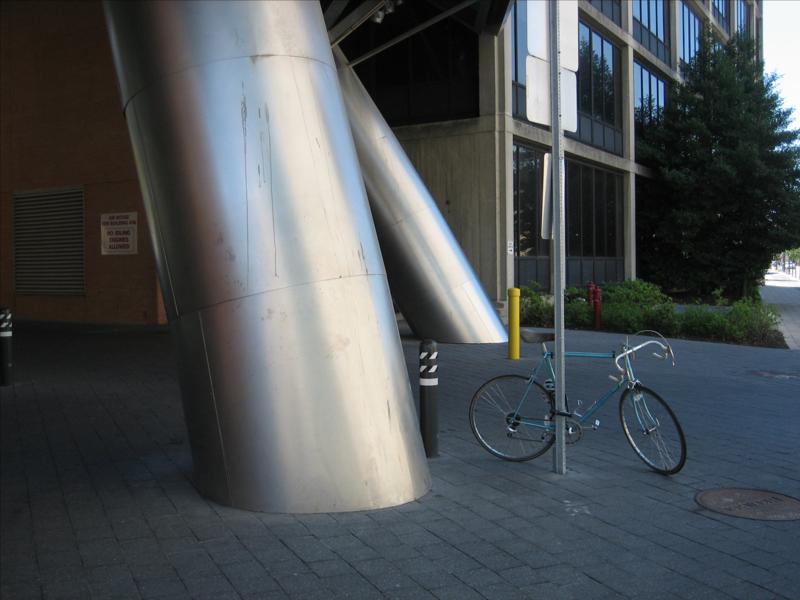
question: 自転車は何台ありますか？
answer: 1台

question: 自転車はどんな色ですか？
answer: 水色

question: 消火栓はいくつありますか？
answer: ２つ

question: 消火栓はどんな色ですか？
answer: 赤色

question: マンホールはいくつありますか？
answer: １つ

question: 自転車はどこにありますか？
answer: 標識が付いたポールに立てかけられている

question: 標識はいくつ付いていますか？
answer: ３つ

question: 黄色いポールはいくつありますか？
answer: １つ